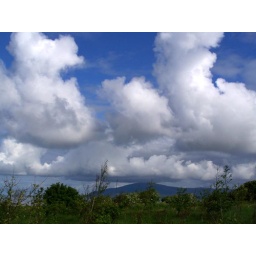
Clouds and blue sky over Black Combe